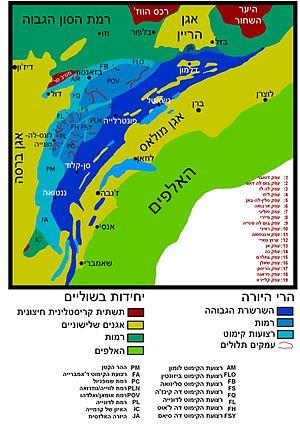
Structure géologique du Massif du Jura